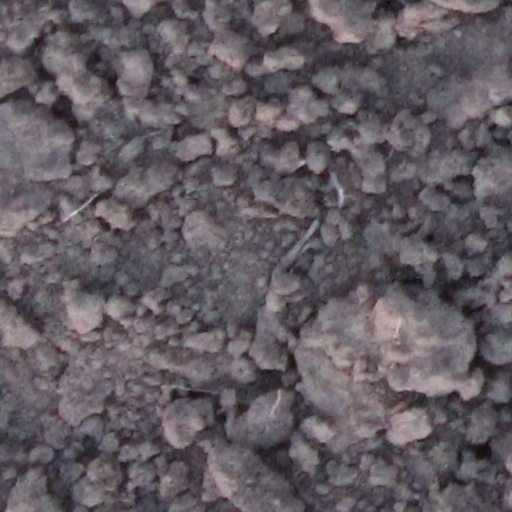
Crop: wheat